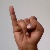
The image shows a hand gesture representing the letter 'I' in Indian Sign Language.